List of Art Deco theaters in Metro Manila

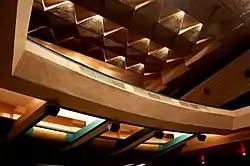

The FEU Auditorium is the Administration Building's centerpiece. It houses 1,040 seats and occupies three floors of the four-story building.